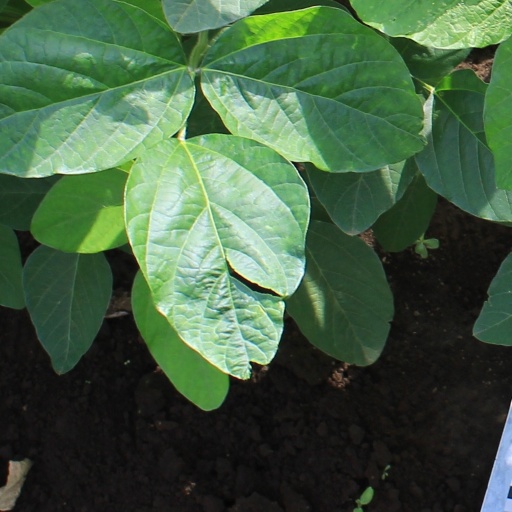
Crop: soybean